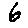
Label: 6